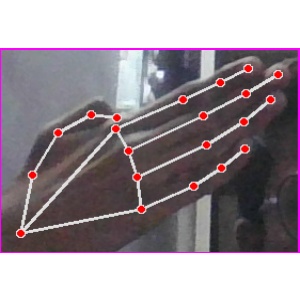
अक्षर: घ